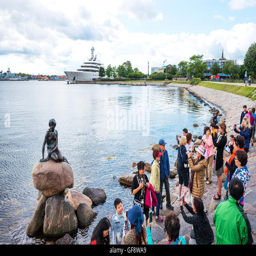
a crowd of tourists photographing the famous statue of the little mermaid